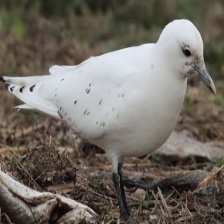
Species: IVORY GULL
Scientific name: PAGOPHILA EBURNEA